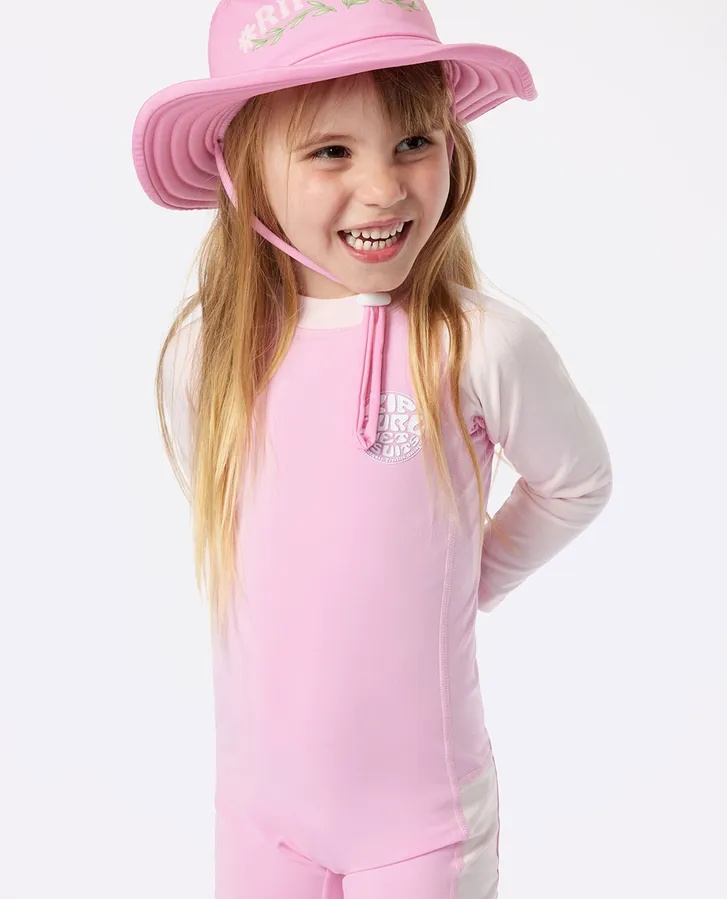
RIPCURL Pink Brushed Surfsuit
Brand: Ripcurl
Category: Apparel & Accessories > Clothing > Baby & Toddler Clothing > Baby & Toddler Swimwear